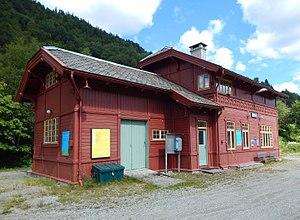
La gare d'Urdland est une gare ferroviaire sur la ligne de Bergen. Elle est située à Urdland dans la vallée de Raundalen, dans la municipalité de Voss, dans le compté de Hordaland en Norvège. La gare est exploitée par Vygruppen AS, avec jusqu'à cinq départs par jour dans chaque direction. La station a été ouverte en 1908.